Transiting Exoplanet Survey Satellite

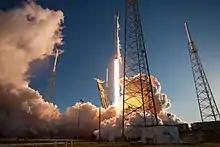
Falcon 9 launch vehicle carrying TESS, launching from Space Launch Complex 40 at Cape Canaveral in April 2018

In December 2014, SpaceX was awarded the contract to launch TESS in August 2017, for a total contract value of US$87 million. The spacecraft was originally scheduled to launch on 20 March 2018, but this was pushed back by SpaceX to allow additional time to prepare the launch vehicle and meet NASA launch service requirements. A static fire of the Falcon 9 rocket was completed on 11 April 2018, at approximately 18:30 UTC. The launch was postponed again from 16 April 2018, and TESS was eventually launched on a SpaceX Falcon 9 launch vehicle from the SLC-40 launch site at Cape Canaveral Air Force Station (CCAFS) on 18 April 2018.